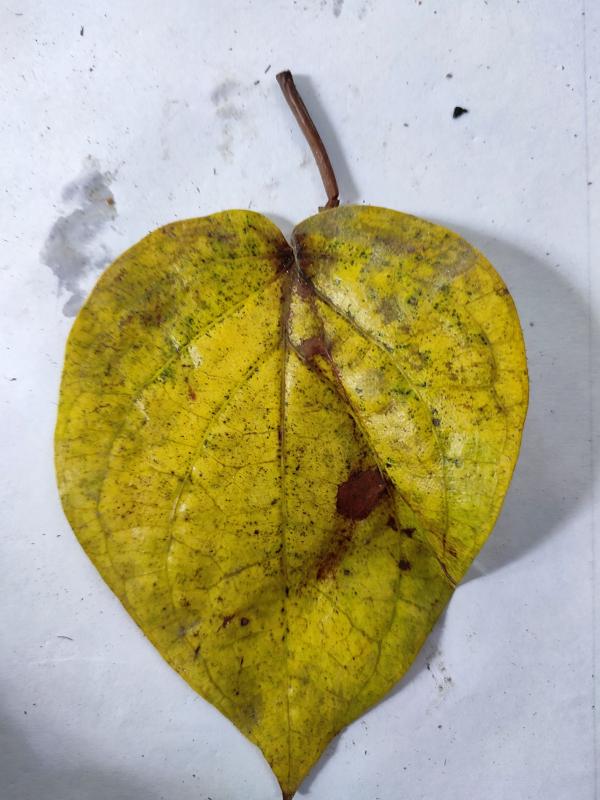
Label: Dried_Leaf